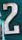
Number: 2